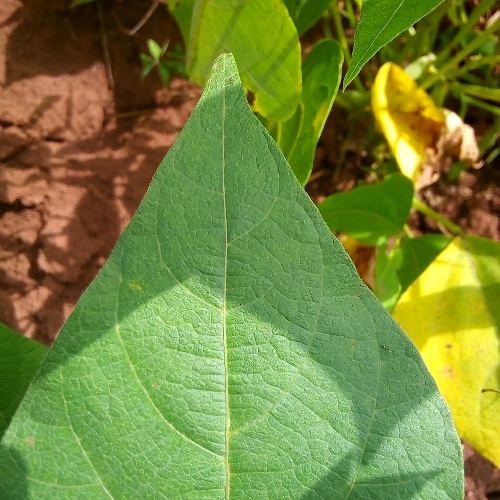
Leaf condition: healthy